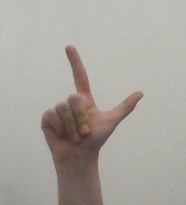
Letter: laam